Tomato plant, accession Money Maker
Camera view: vertical (180 deg); turntable rotation: 180 degrees
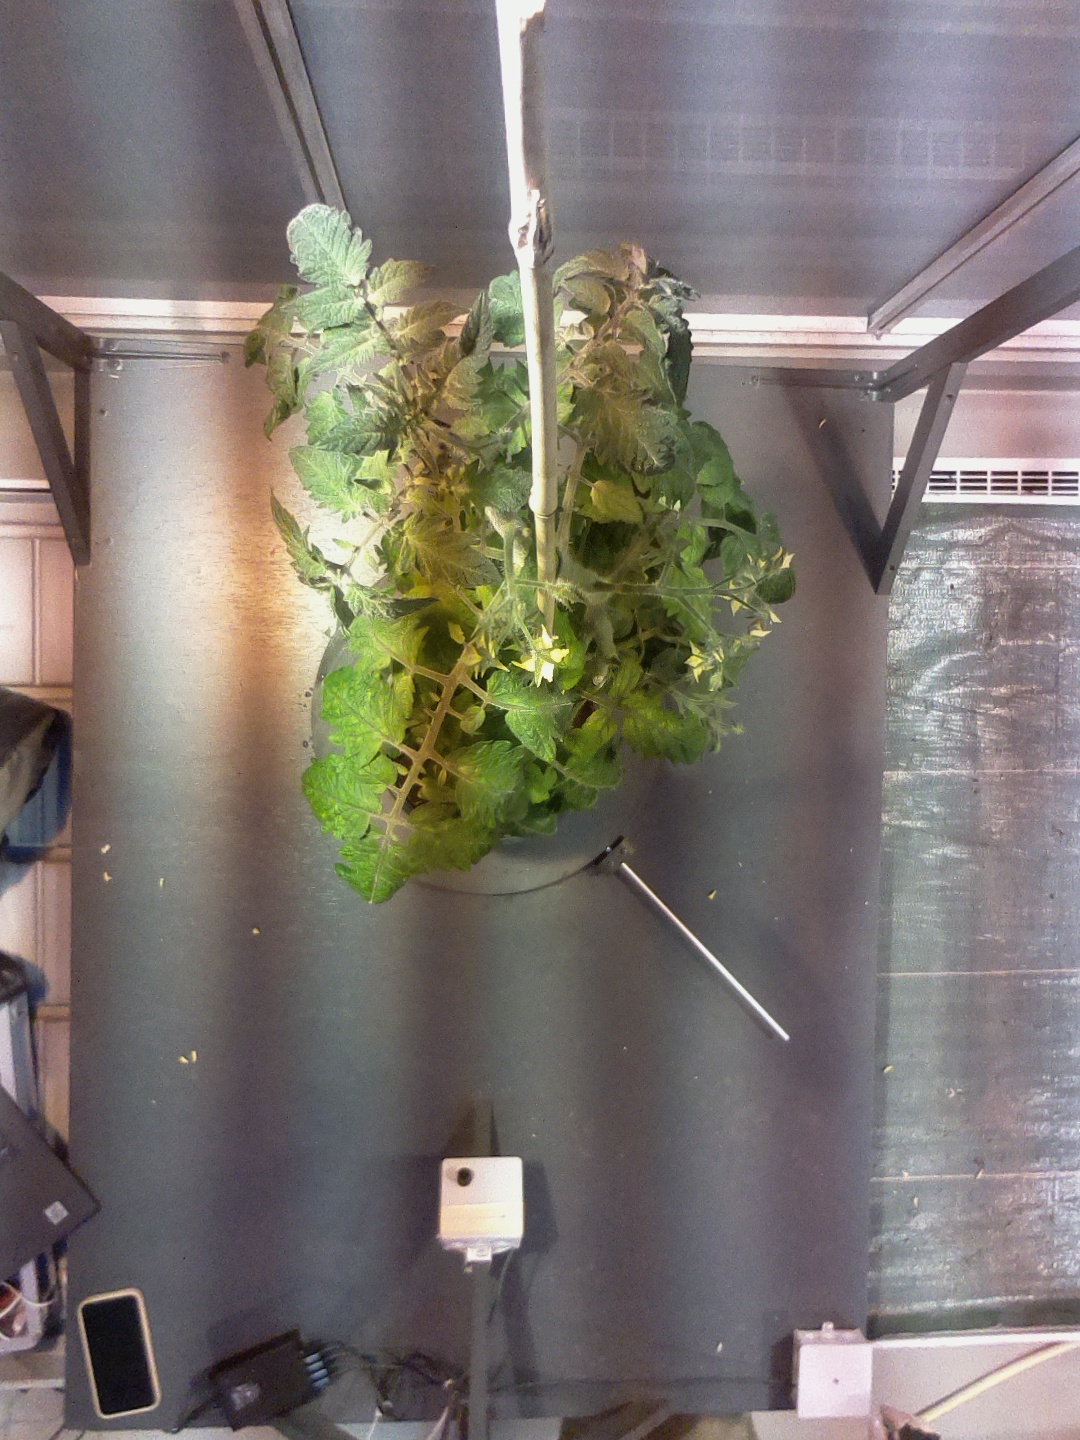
BBCH growth stage 69: End of flowering, 90%-100% of flowers open, more petals falling